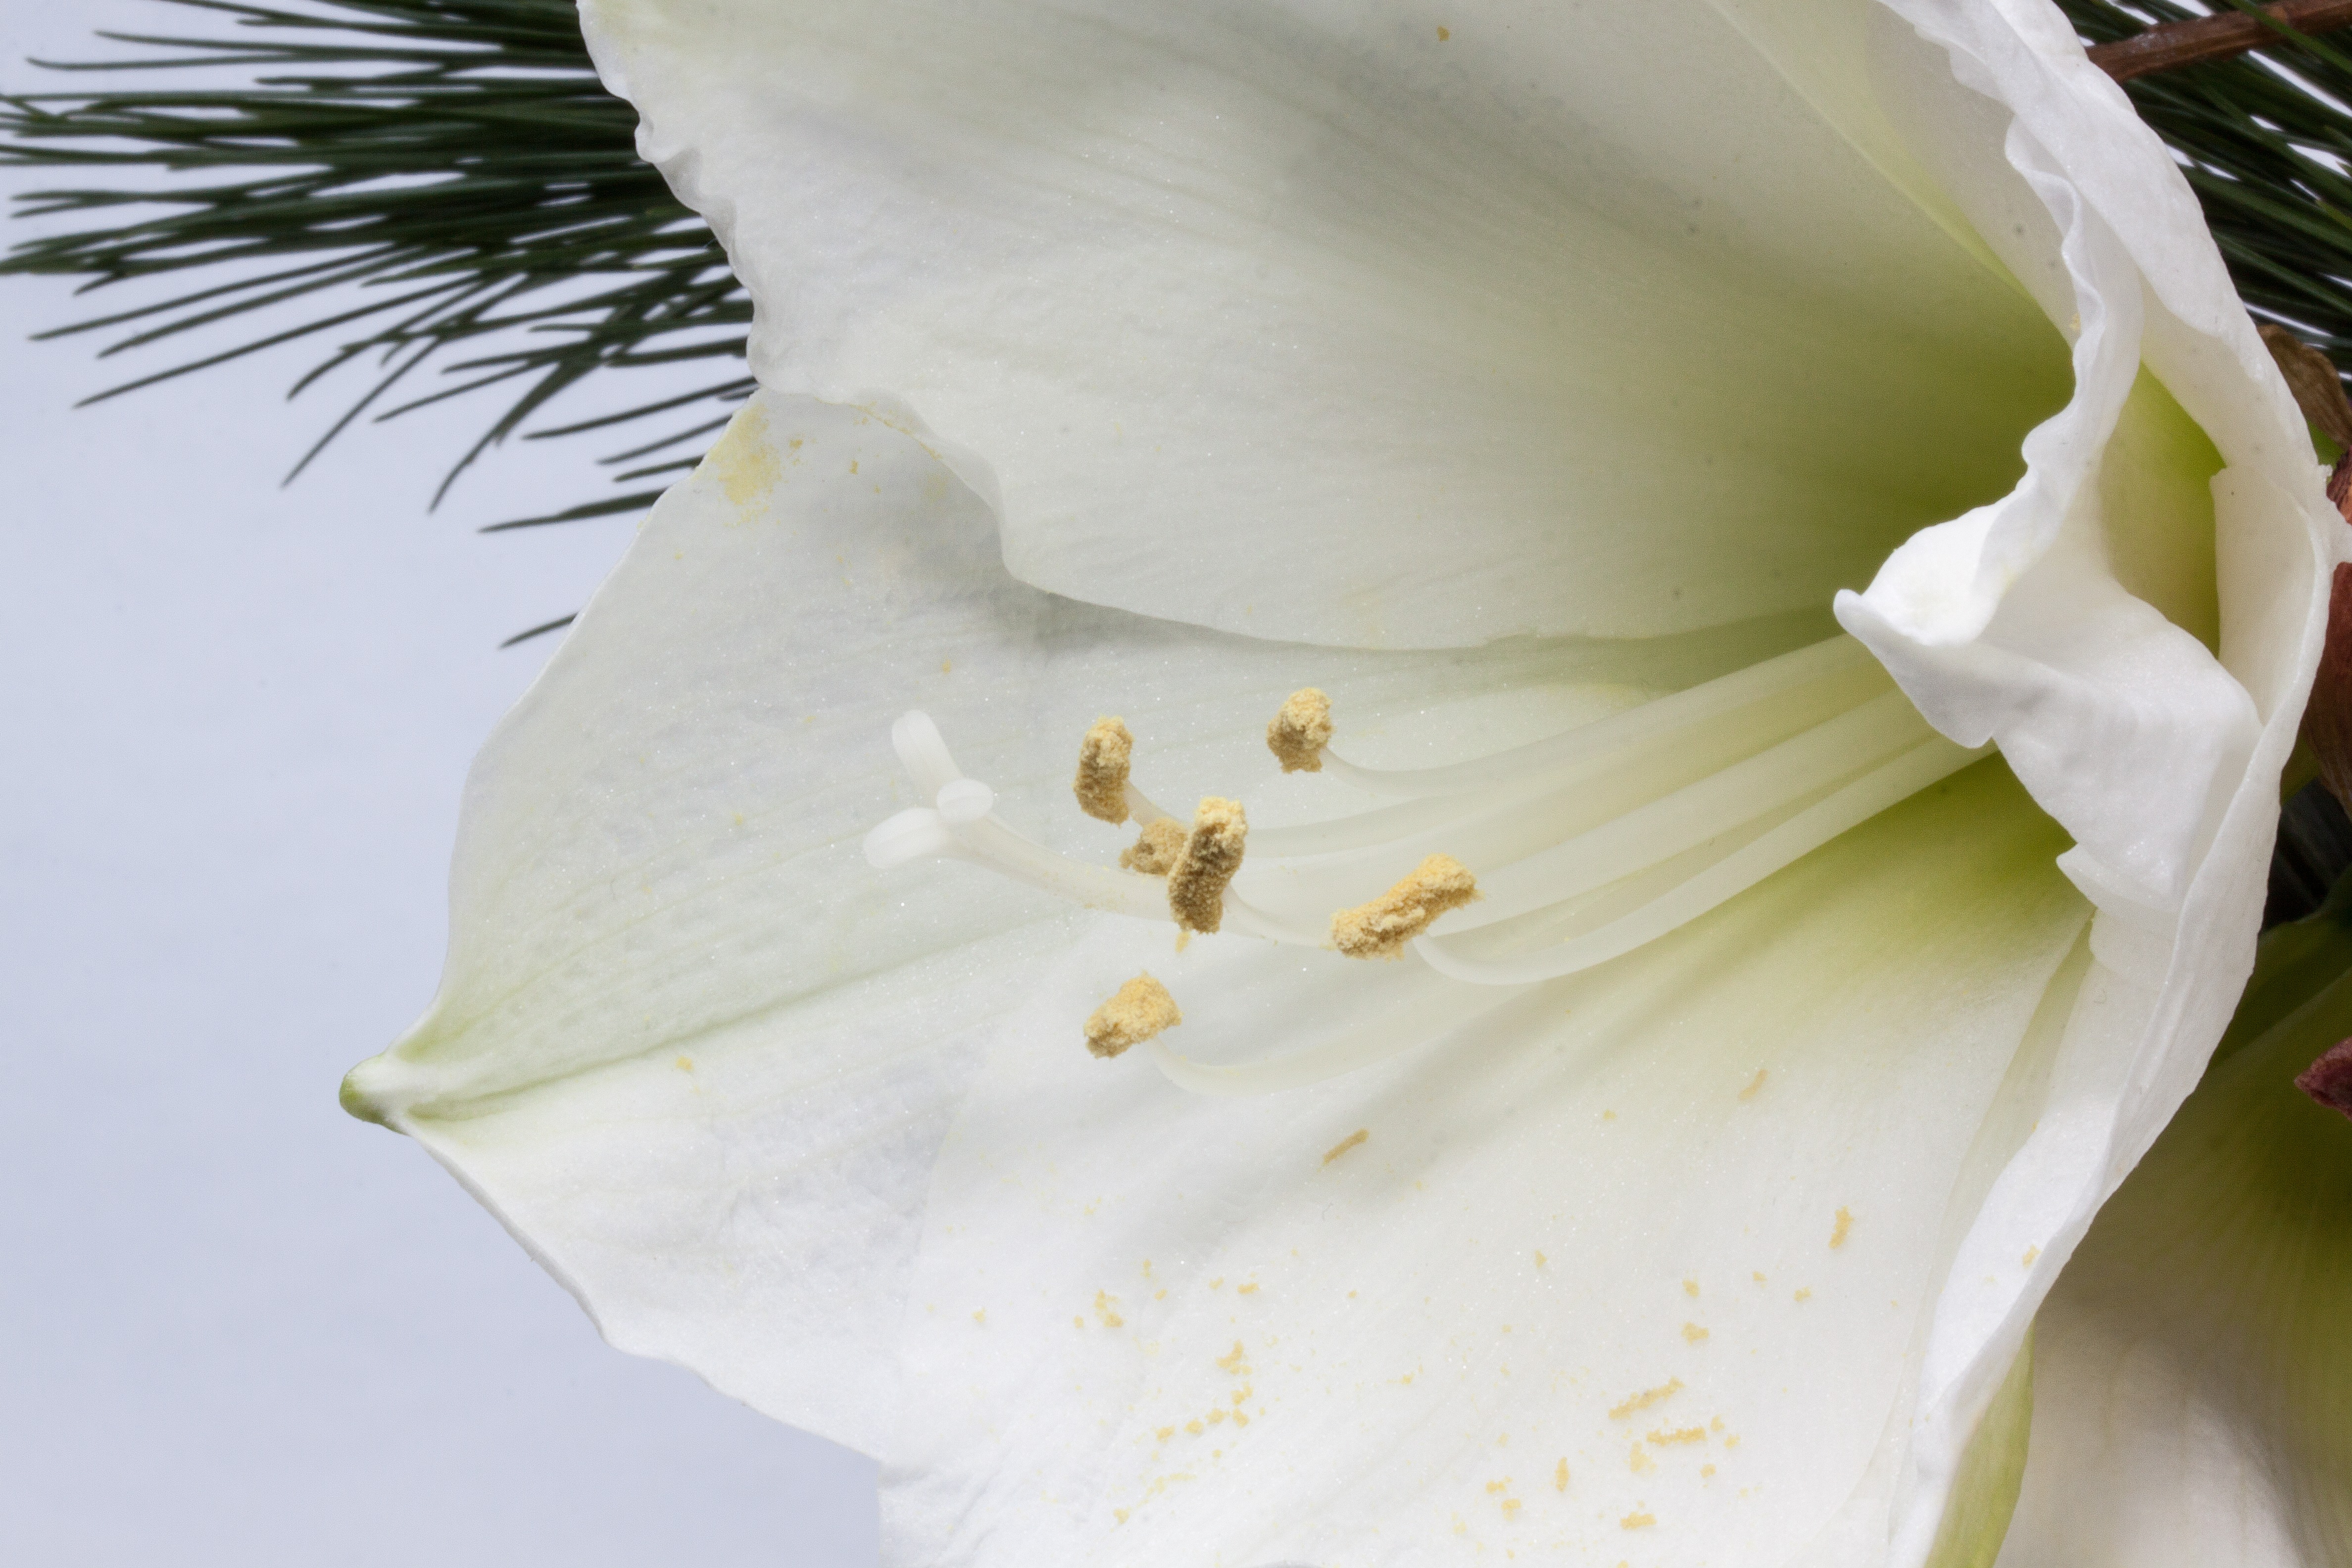
blossom, plant, white, flower, petal, pine, botany, yellow, christmas, close, flora, close up, lily, amaryllis, macro photography, inflorescence, flowering plant, pine branch, flower bouquet, amaryllis plant, plant stem, land plant, girl pine